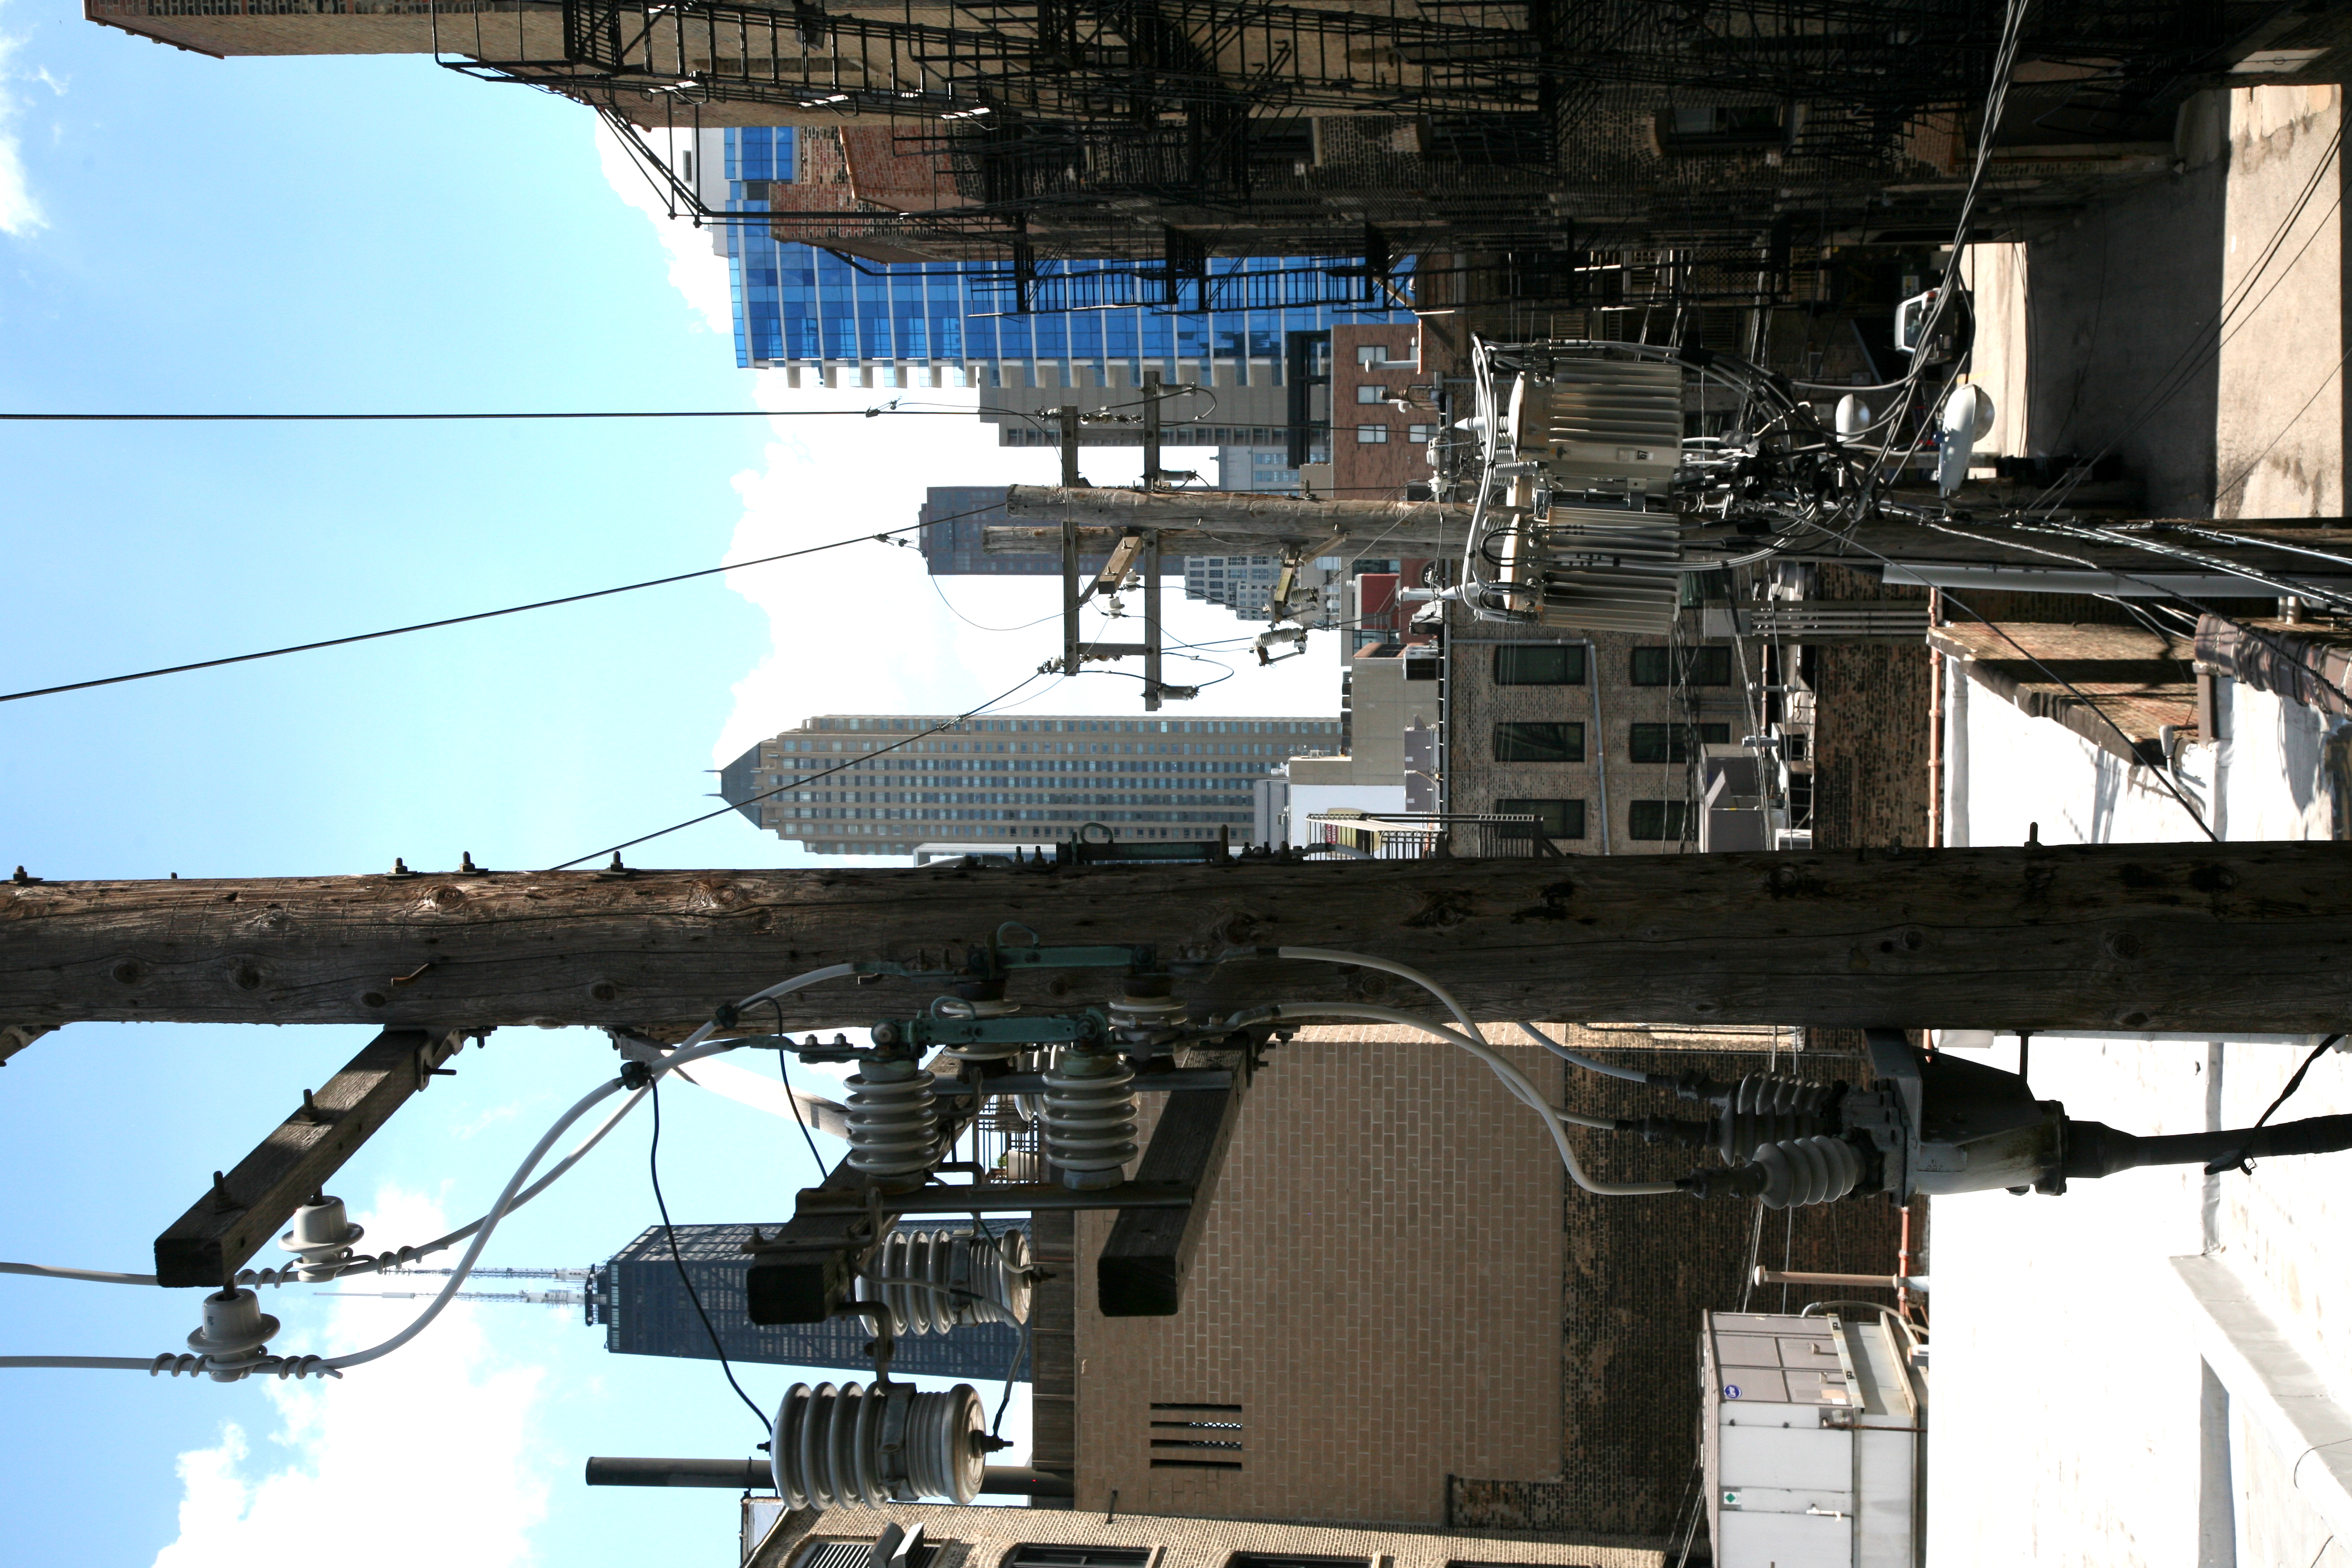
architecture, road, street, town, building, city, skyscraper, cityscape, downtown, pole, construction, vehicle, mast, chicago, waterway, infrastructure, 5d, loop, ville, poteau, electricpole, urban area, human settlement